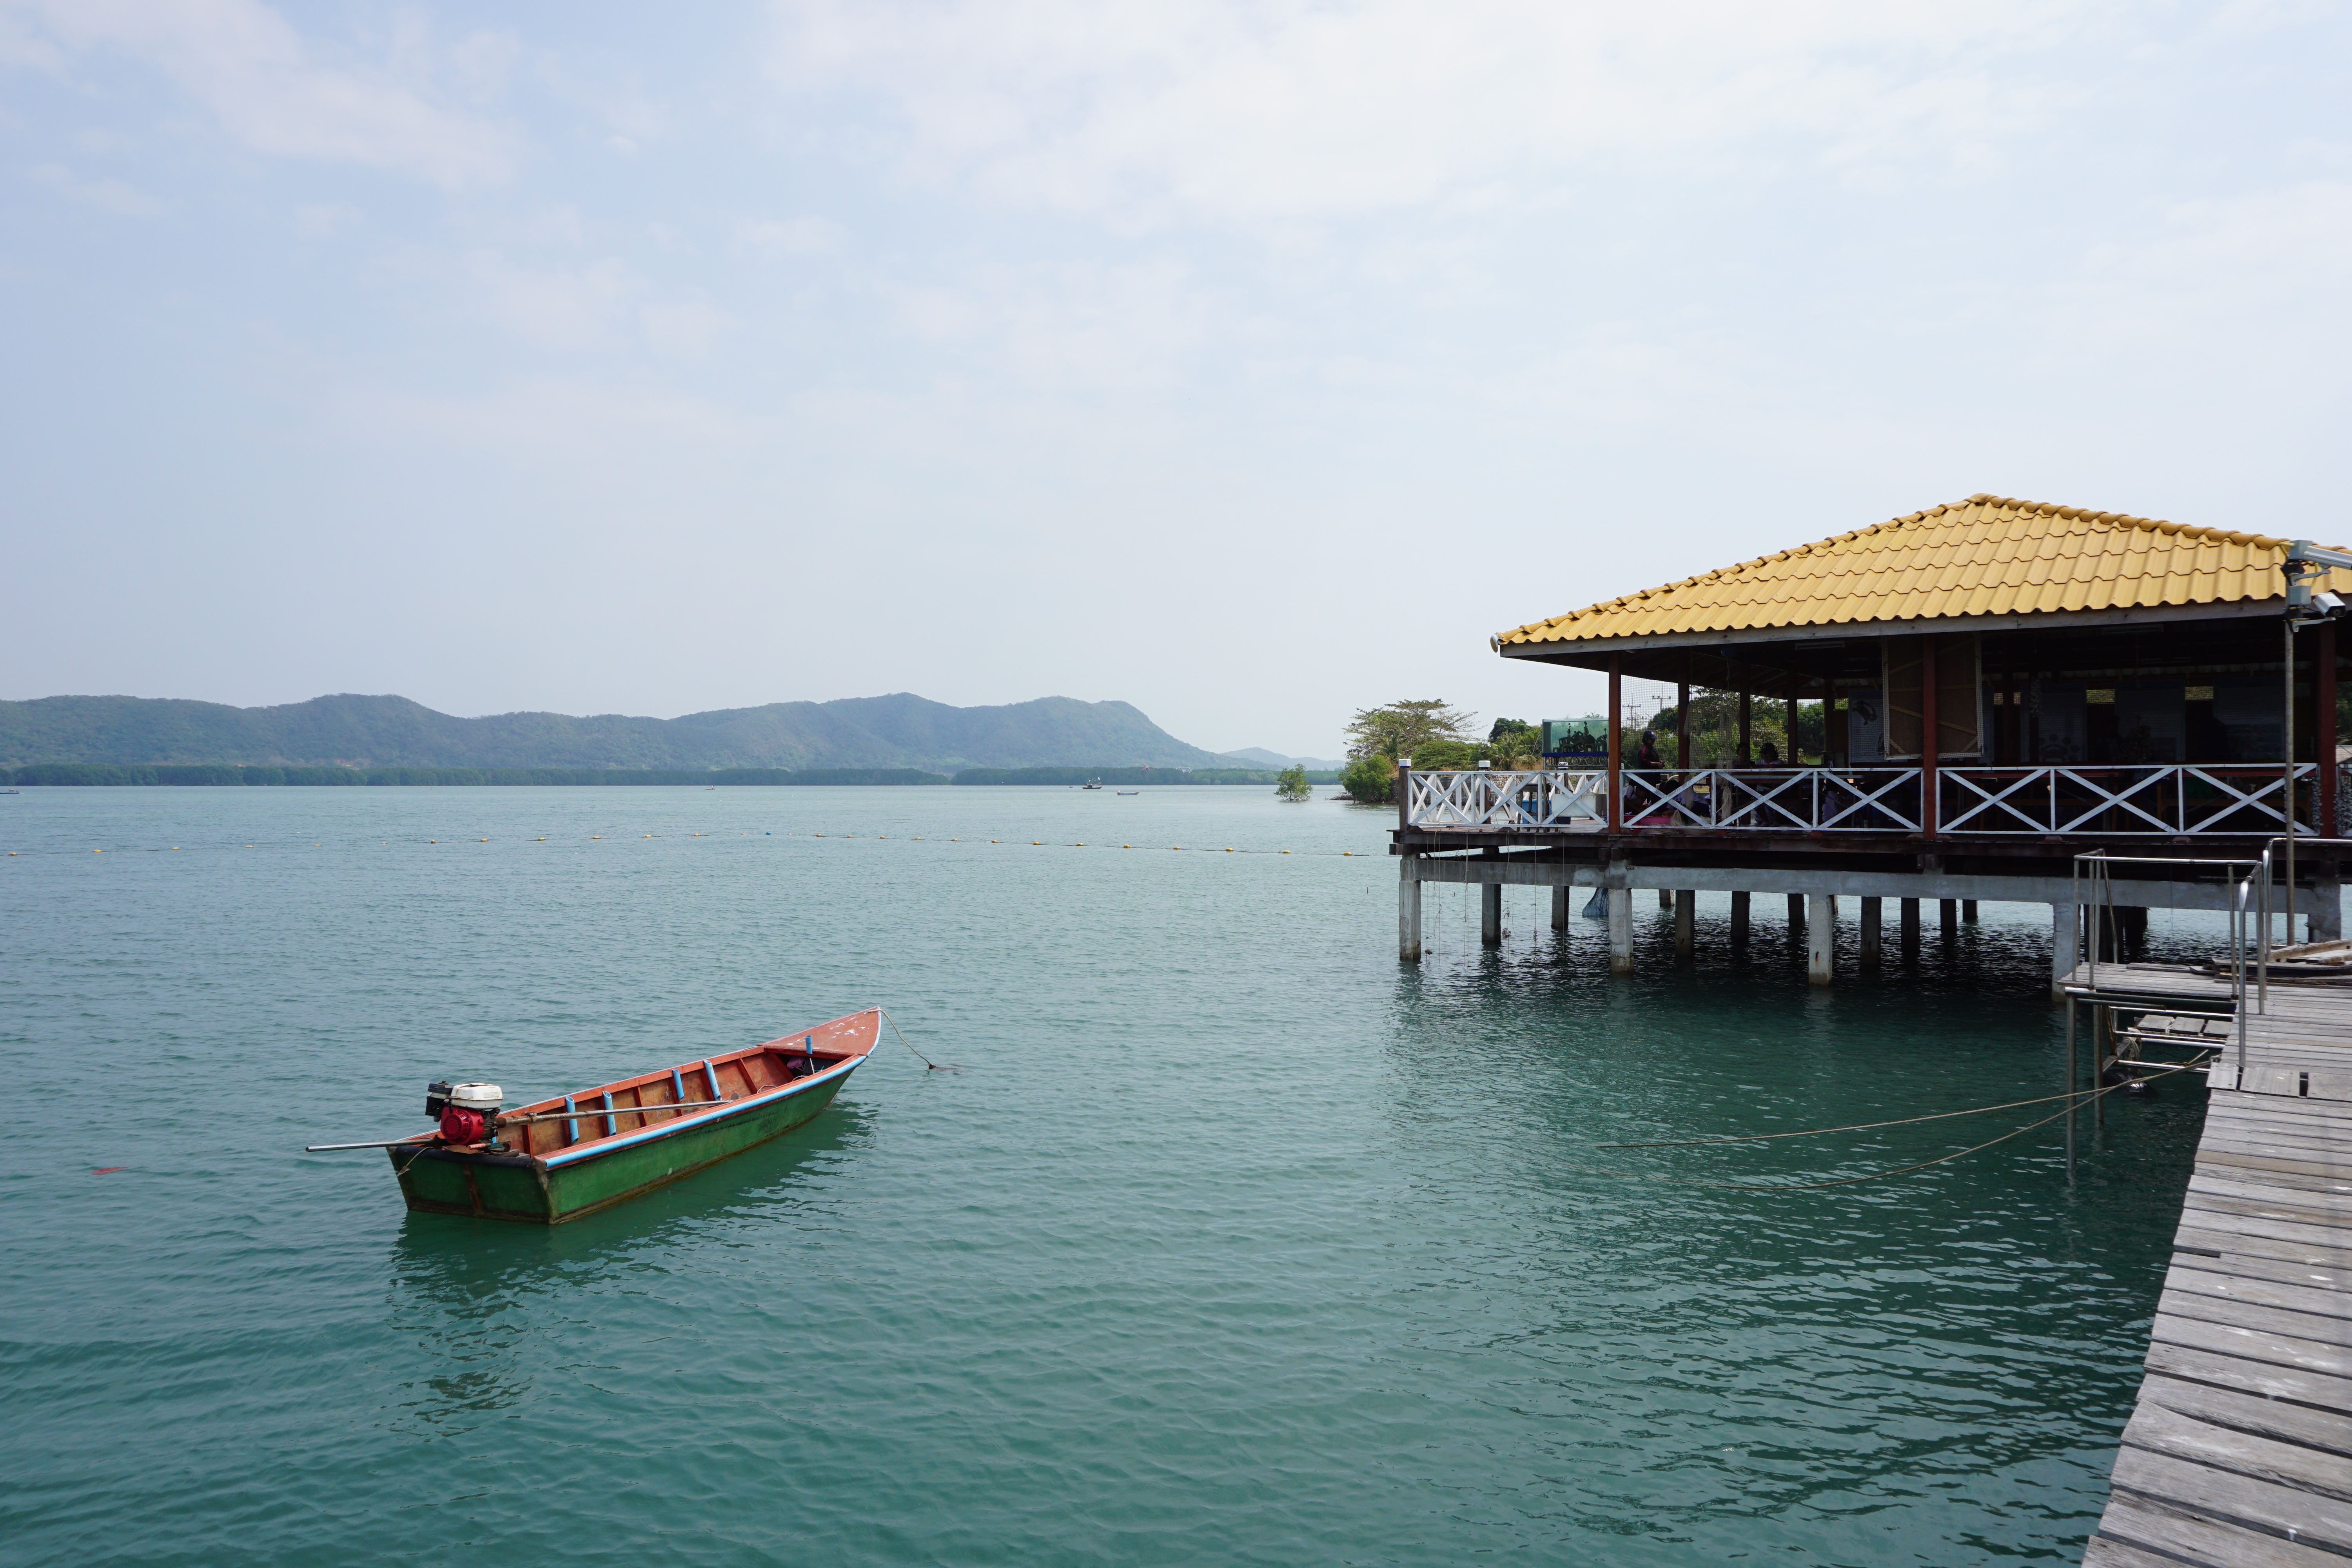
sea, ocean, boat, lake, vacation, vehicle, bay, boating, thai